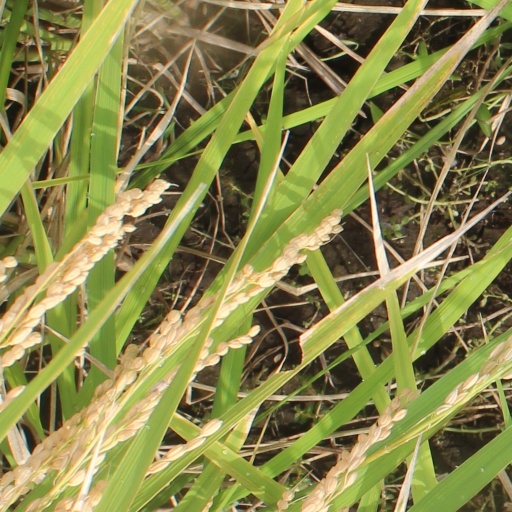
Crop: rice